Shrewsbury Abbey

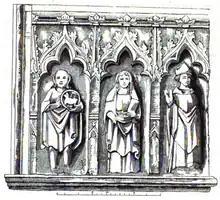
Carved stone, thought to have come from Shrewsbury Abbey. St Winifred is flanked on her right by John the Baptist, with a mitred abbot between them. On her left is Beuno, her uncle, who is said to have raised her from the dead after she was decapitated by a jealous chieftain at Holywell.

In 1137/38 Robert of Shrewsbury, who was prior under the third and fourth abbots, Herbert and Ralph, negotiated and carried out the translation of the remains of St Winifred from Gwytherin in Wales. Robert is thought to have been a member of the Pennant family of Downing, a few miles north-west of Holywell, the main shrine and fountain of Saint Winifred. He wrote a life of the saint shortly after the translation, adding an account of his mission to Wales, which is the main source of information about the events. The body was disinterred and borne ceremoniously to Shrewsbury, a week's journey on foot and thus encumbered. There it was laid in the church of St Giles to await the blessing of the Bishop of Coventry and Lichfield. Overnight a youth was enabled to walk again by the presence of the reliquary. It was taken in procession into the town. The expectation of an episcopal blessing ensured it was witnessed by "an incredible concourse of devout people" as it was taken to be placed on the altar of the Abbey church, where further miracles were reported. The relics were later enshrined in the abbey.